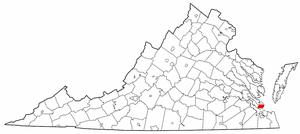
Hampton est une ville américaine, ville indépendante de Virginie, située à l'extreme sud-est de la péninsule de Virginie bordant les Hampton Roads et la baie de Chesapeake. La population de Hampton est estimée à 145 579 habitants sur une surface de 352,8 km².